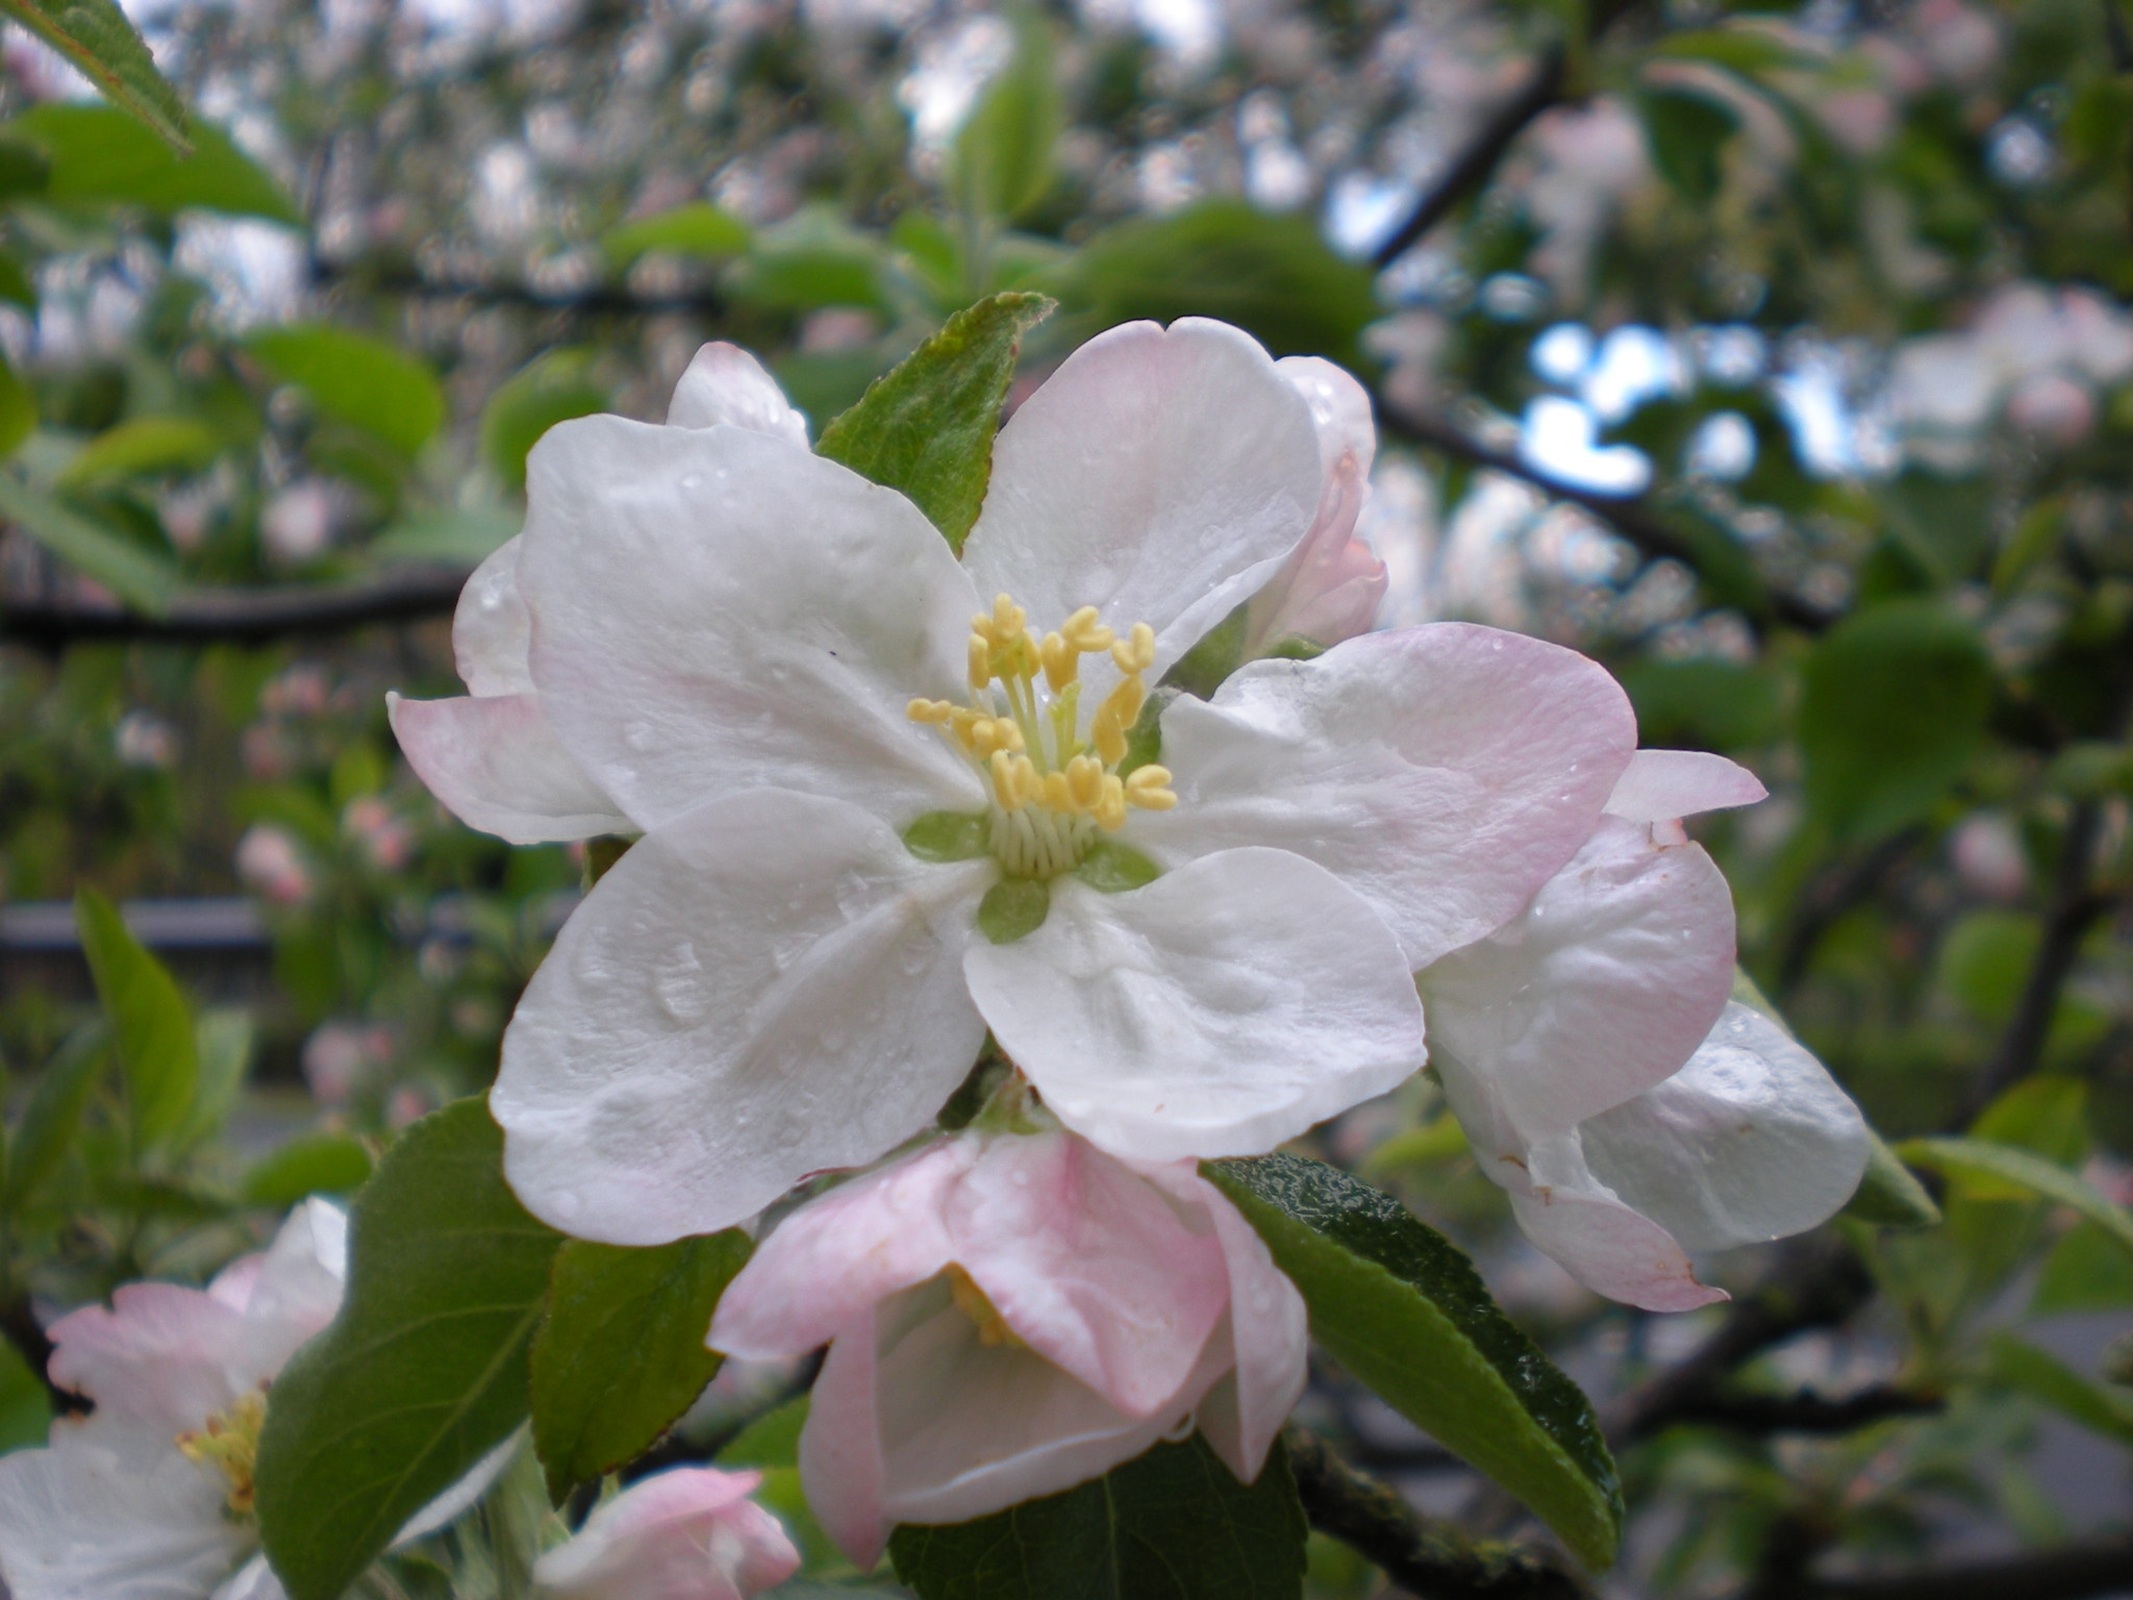
nature, branch, blossom, plant, flower, petal, spring, botany, pink, flora, flowers, shrub, spring flowers, jasmine, flowering plant, rose family, woody plant, land plant